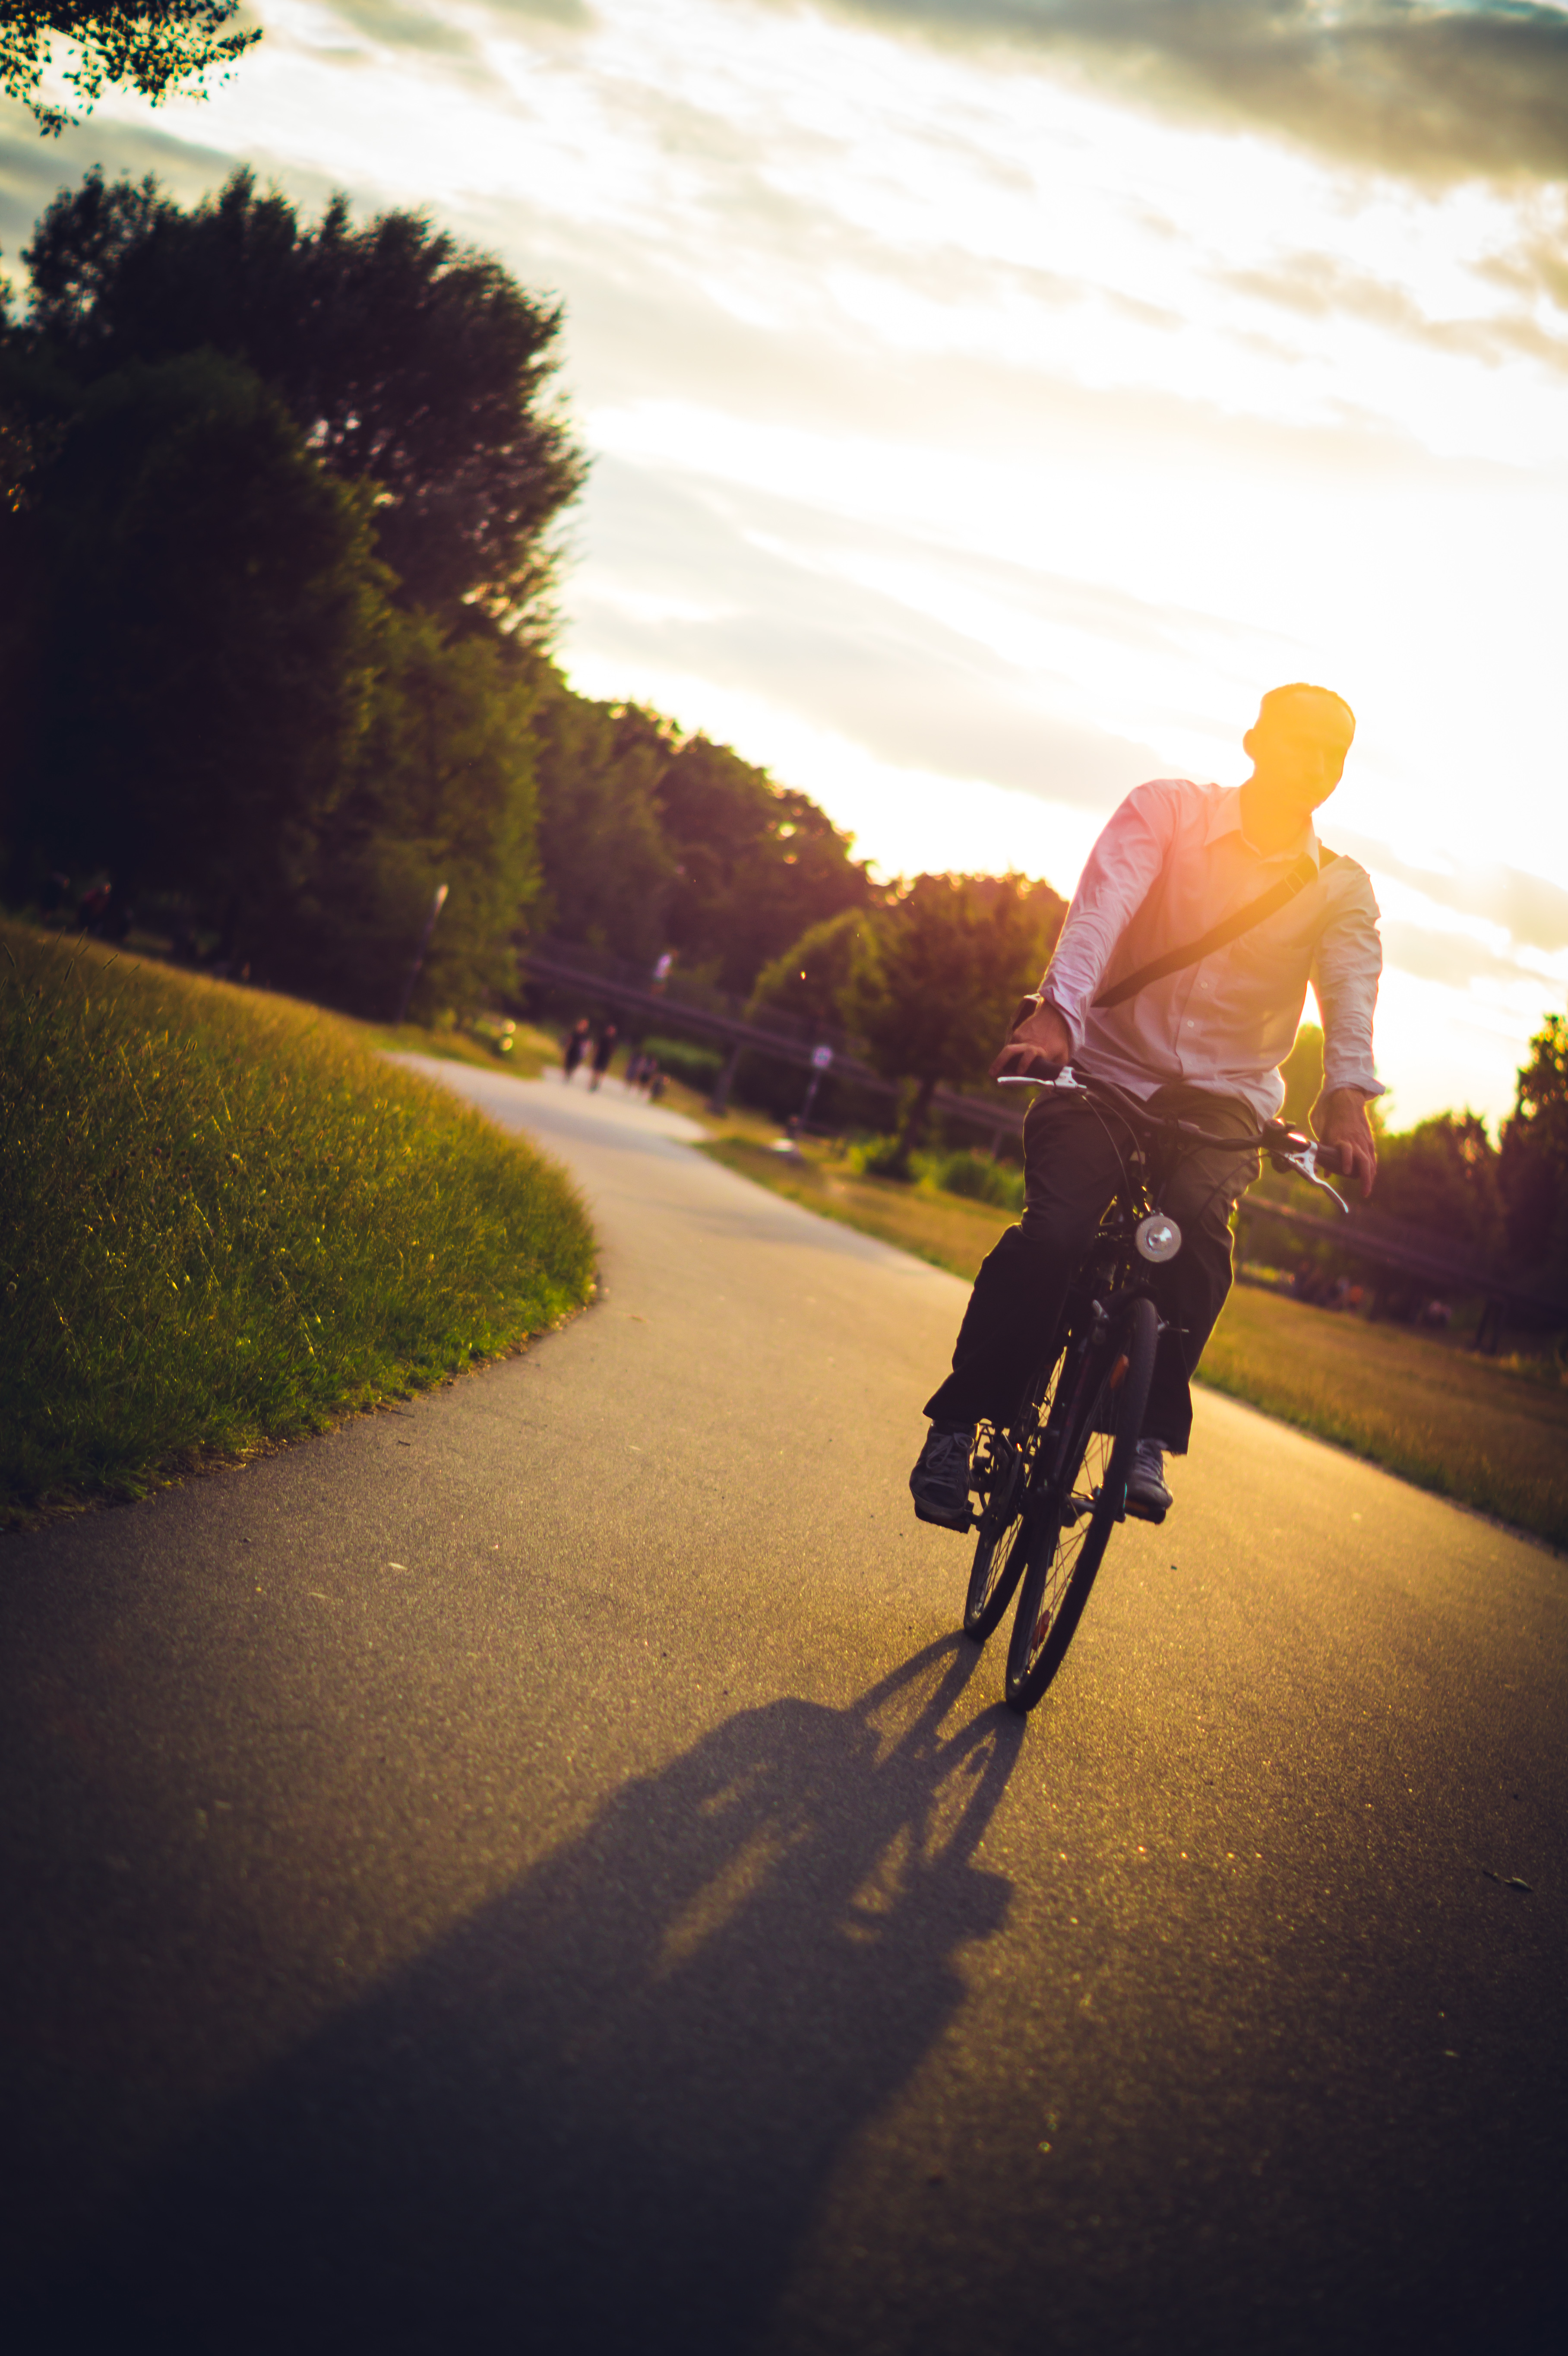
light, sun, sunset, morning, hour, bicycle, bike, rider, golden, vehicle, park, sports equipment, cycling, sports, back, sonystreetphotographer